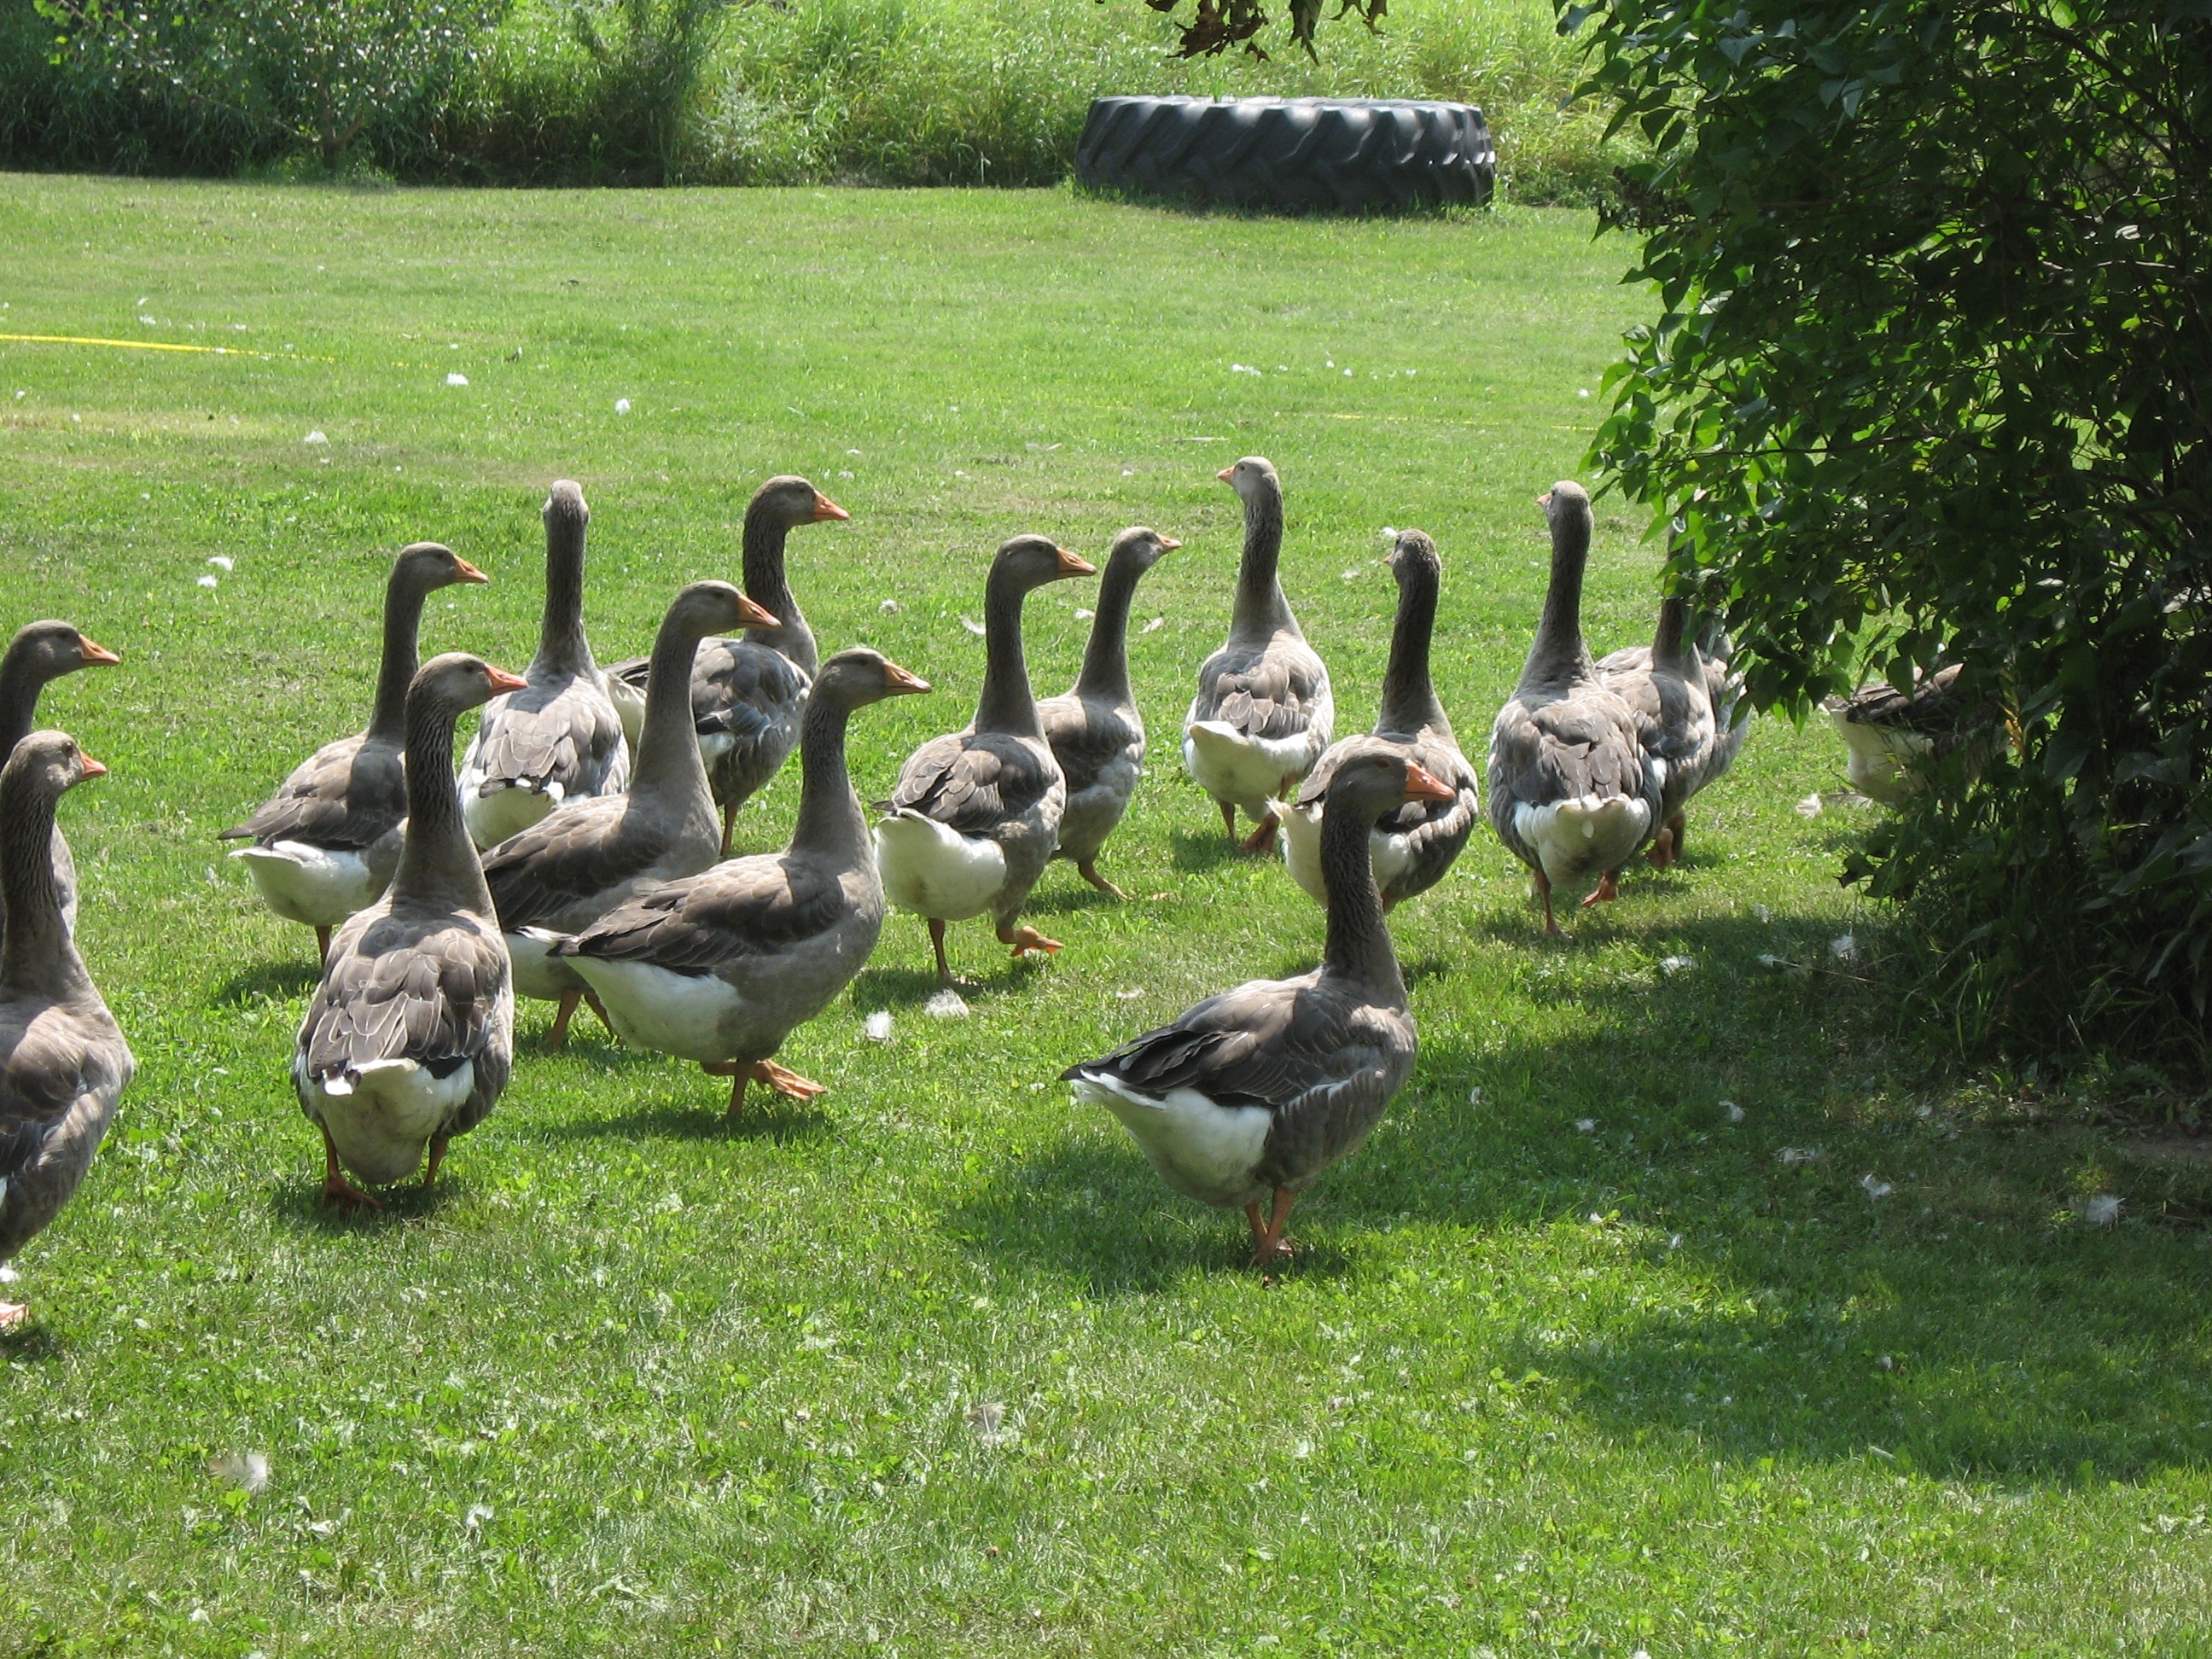
bird, farm, flock, wildlife, garden, fauna, duck, goose, geese, vertebrate, waterfowl, water bird, ducks geese and swans